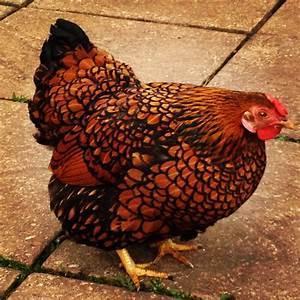
chicken